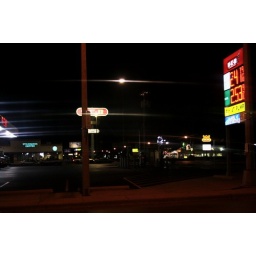
Driving around Abilene, taking pictures out my car window gives me great pleasure.